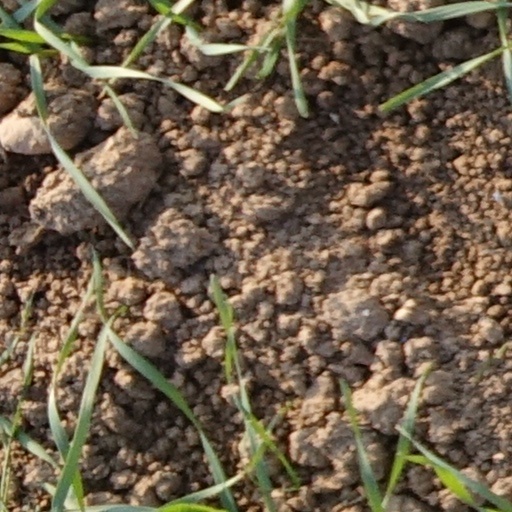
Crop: wheat